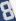
Number: 8